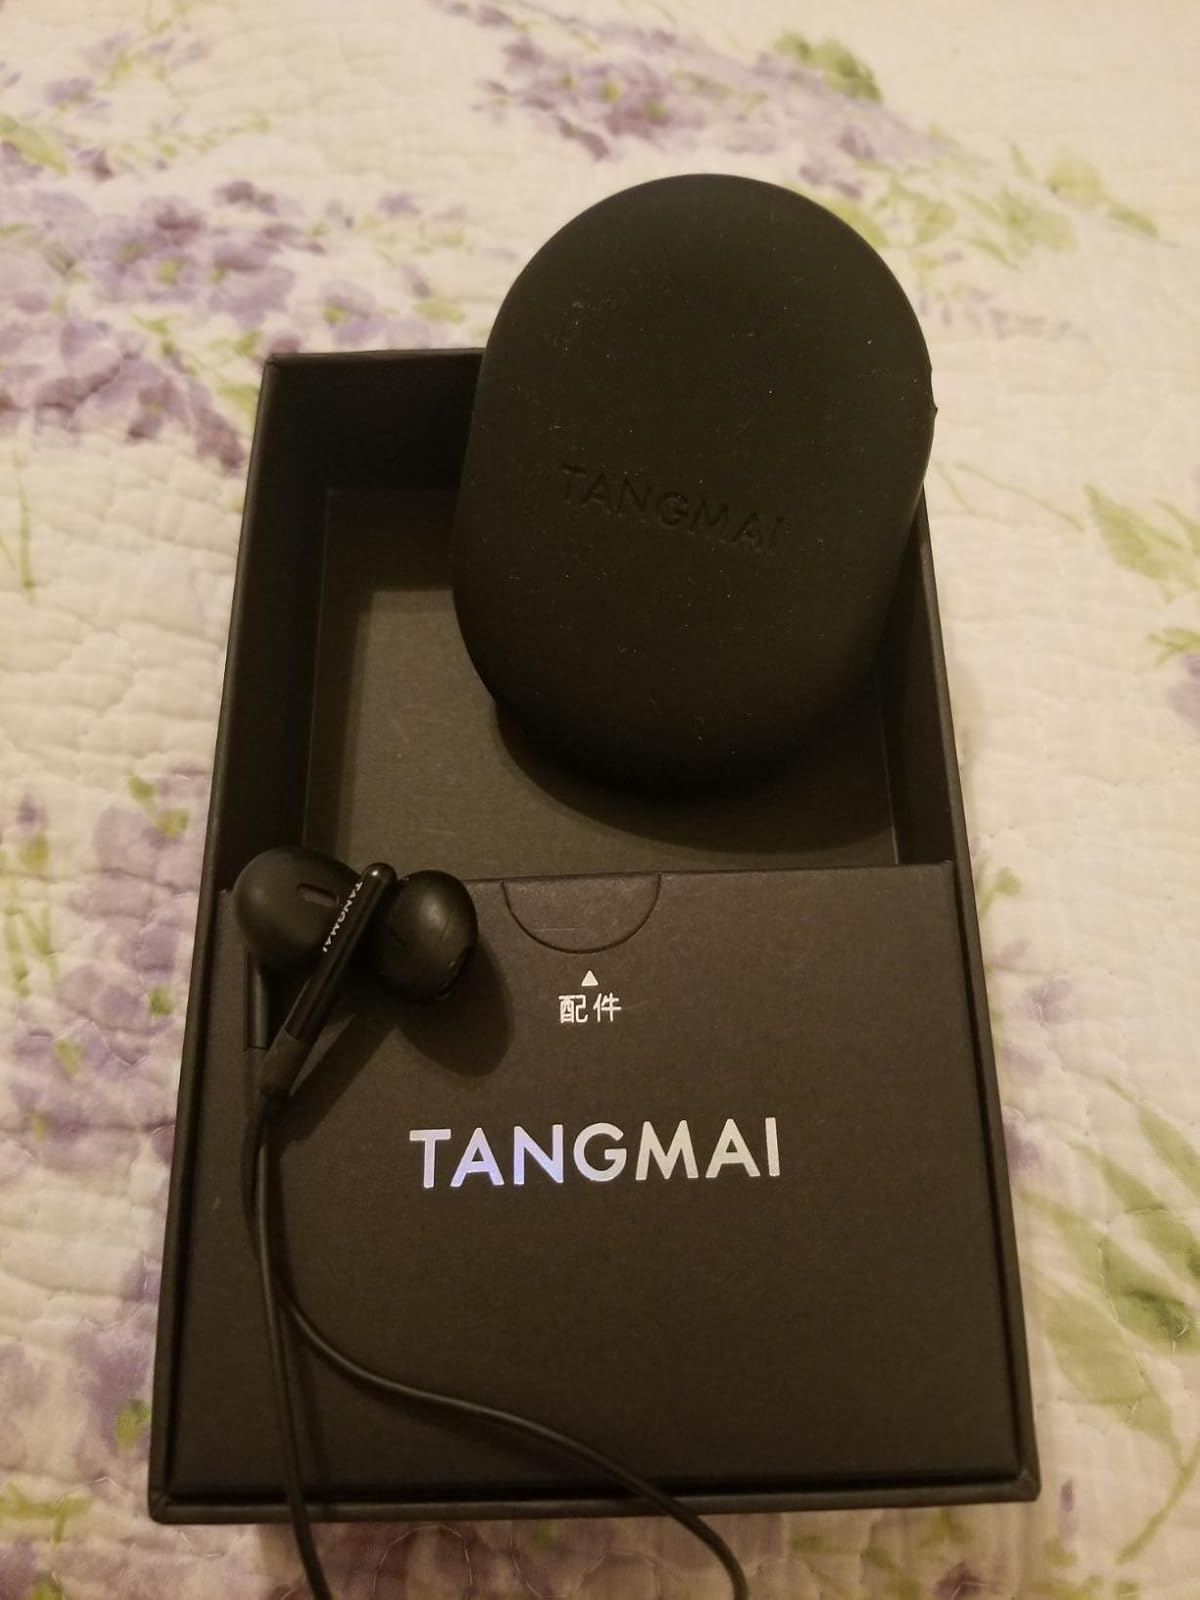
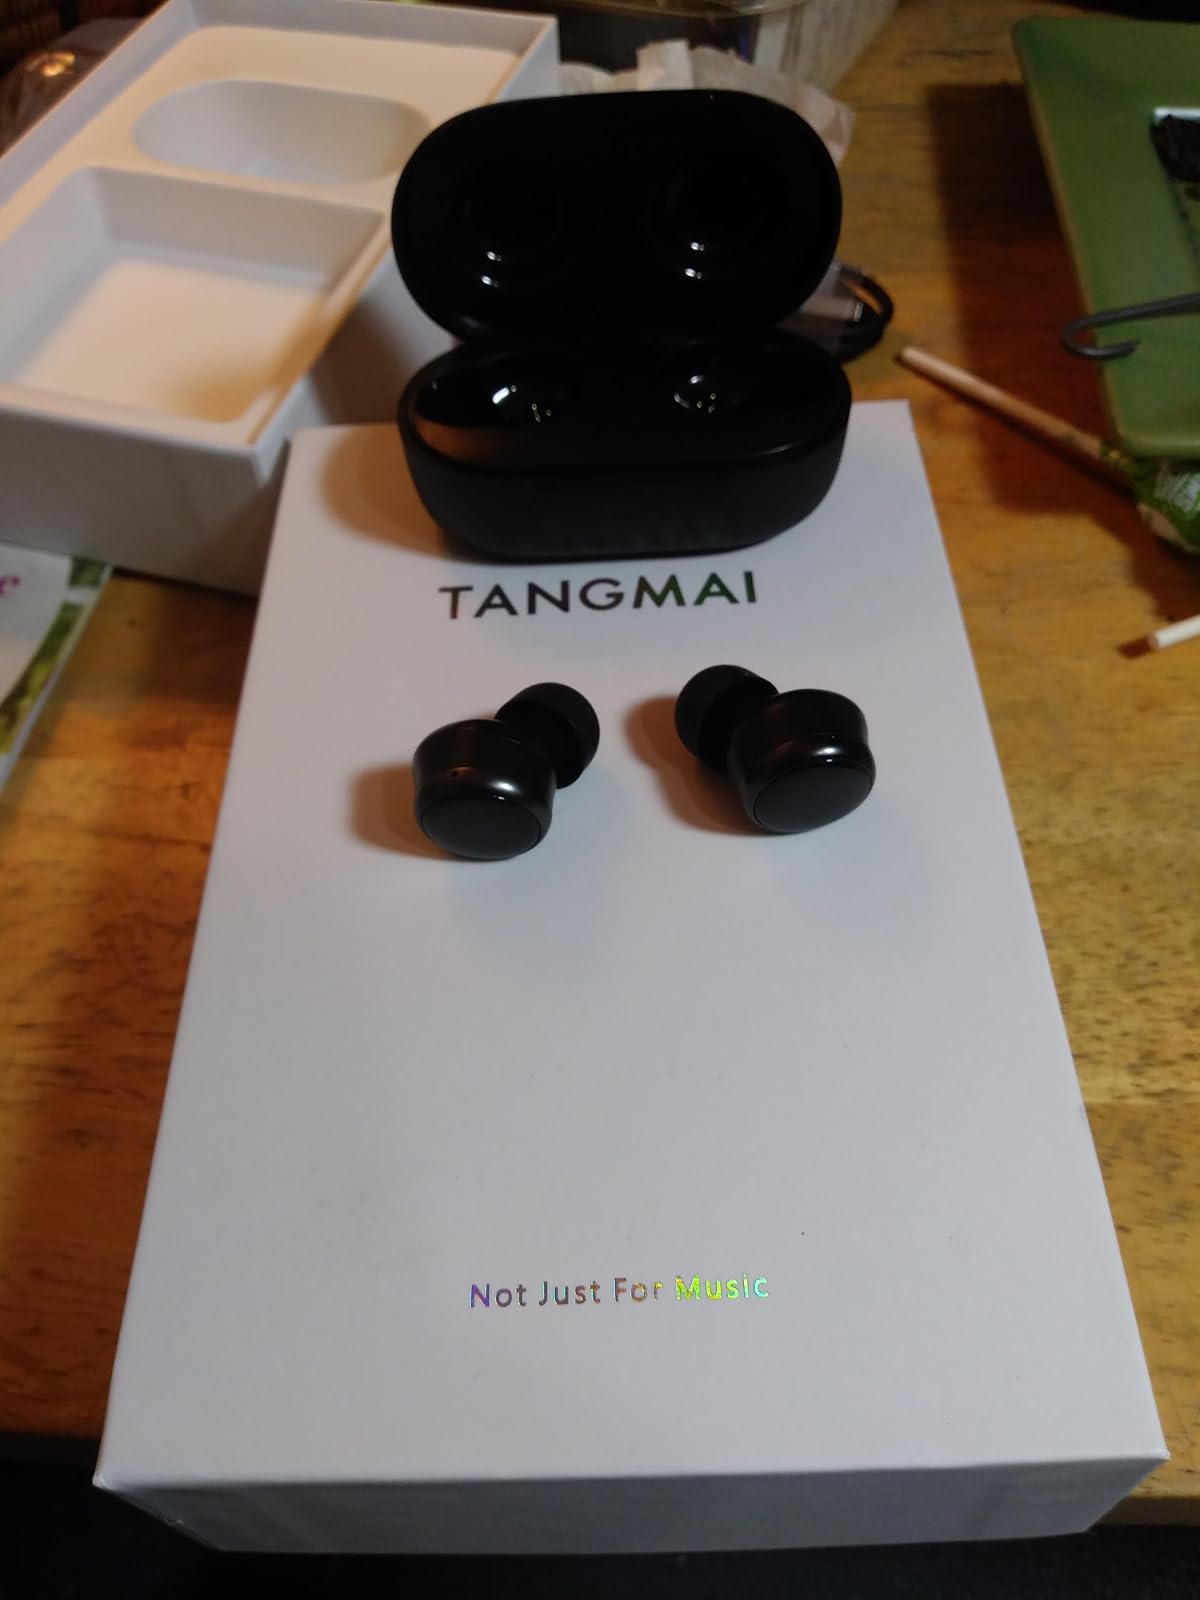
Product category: earbuds
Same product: no